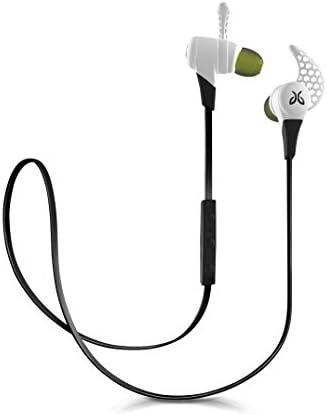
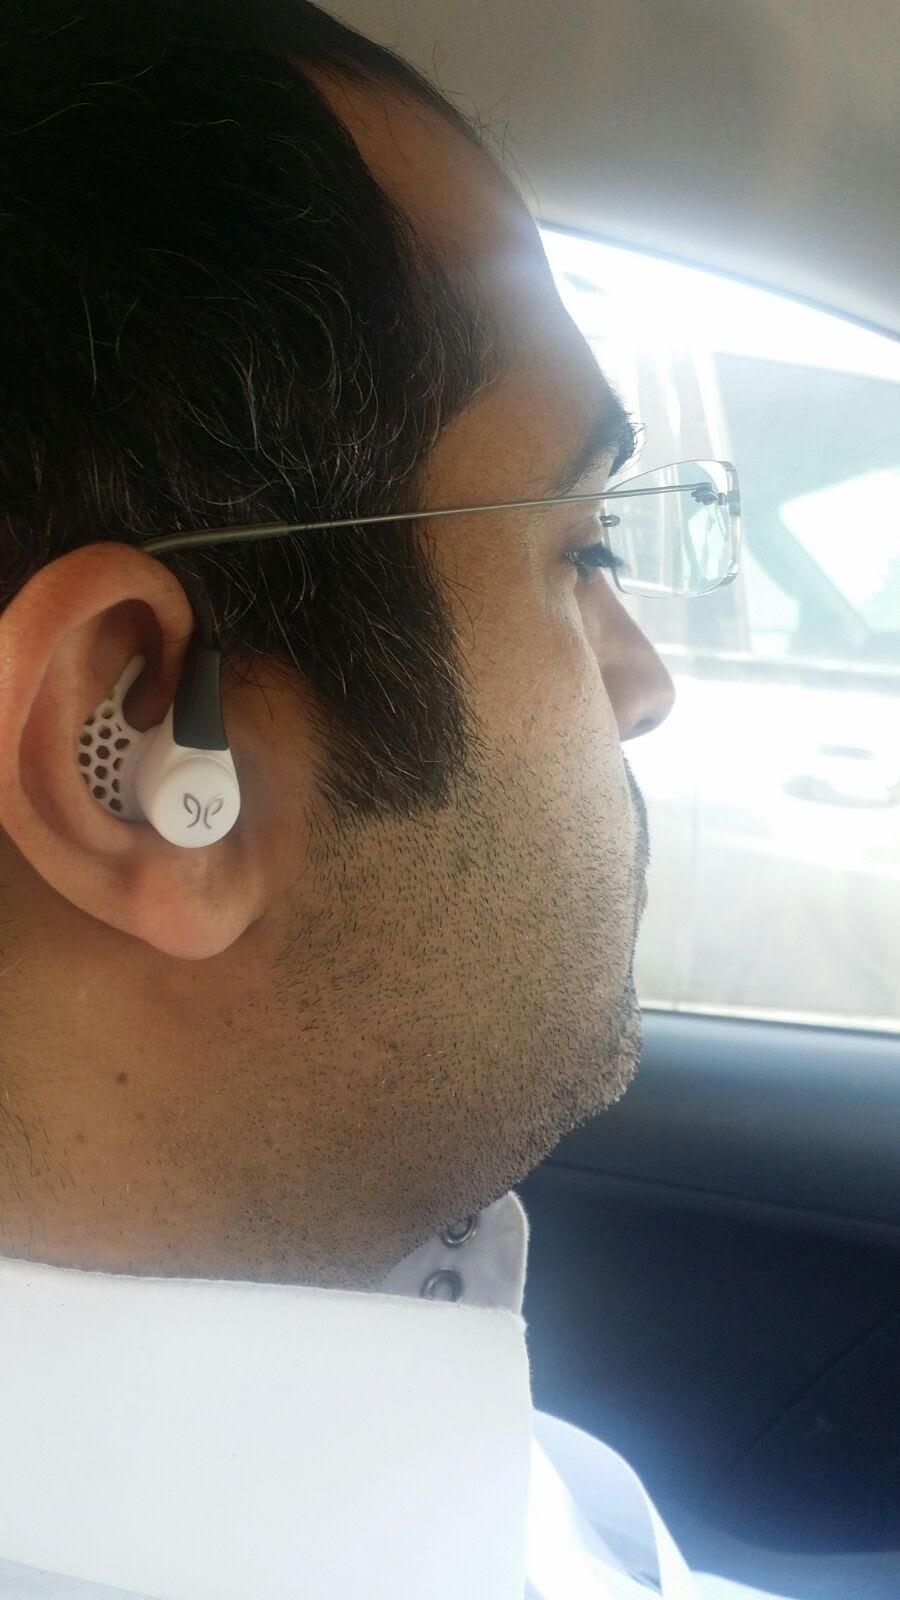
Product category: headphones
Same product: yes